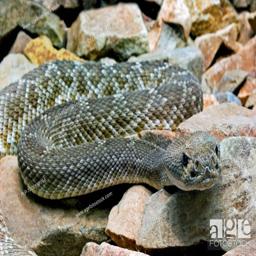
Animal: snakes